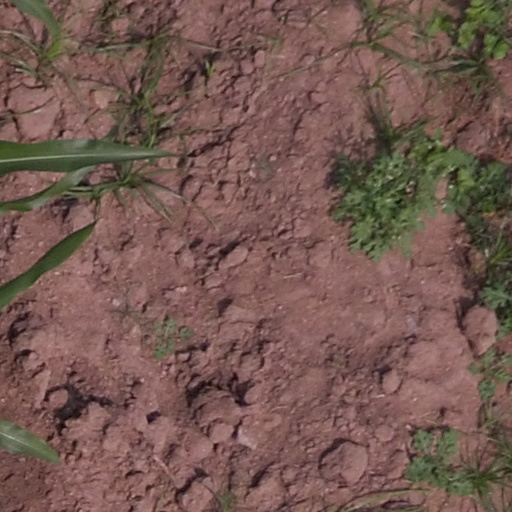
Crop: maize; corn